Avelino Méndez Rangel

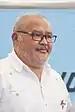
Avelino Méndez Rangel

Avelino Méndez Rangel (26 November 1958 – 25 January 2021) was a Mexican politician from the Party of the Democratic Revolution.